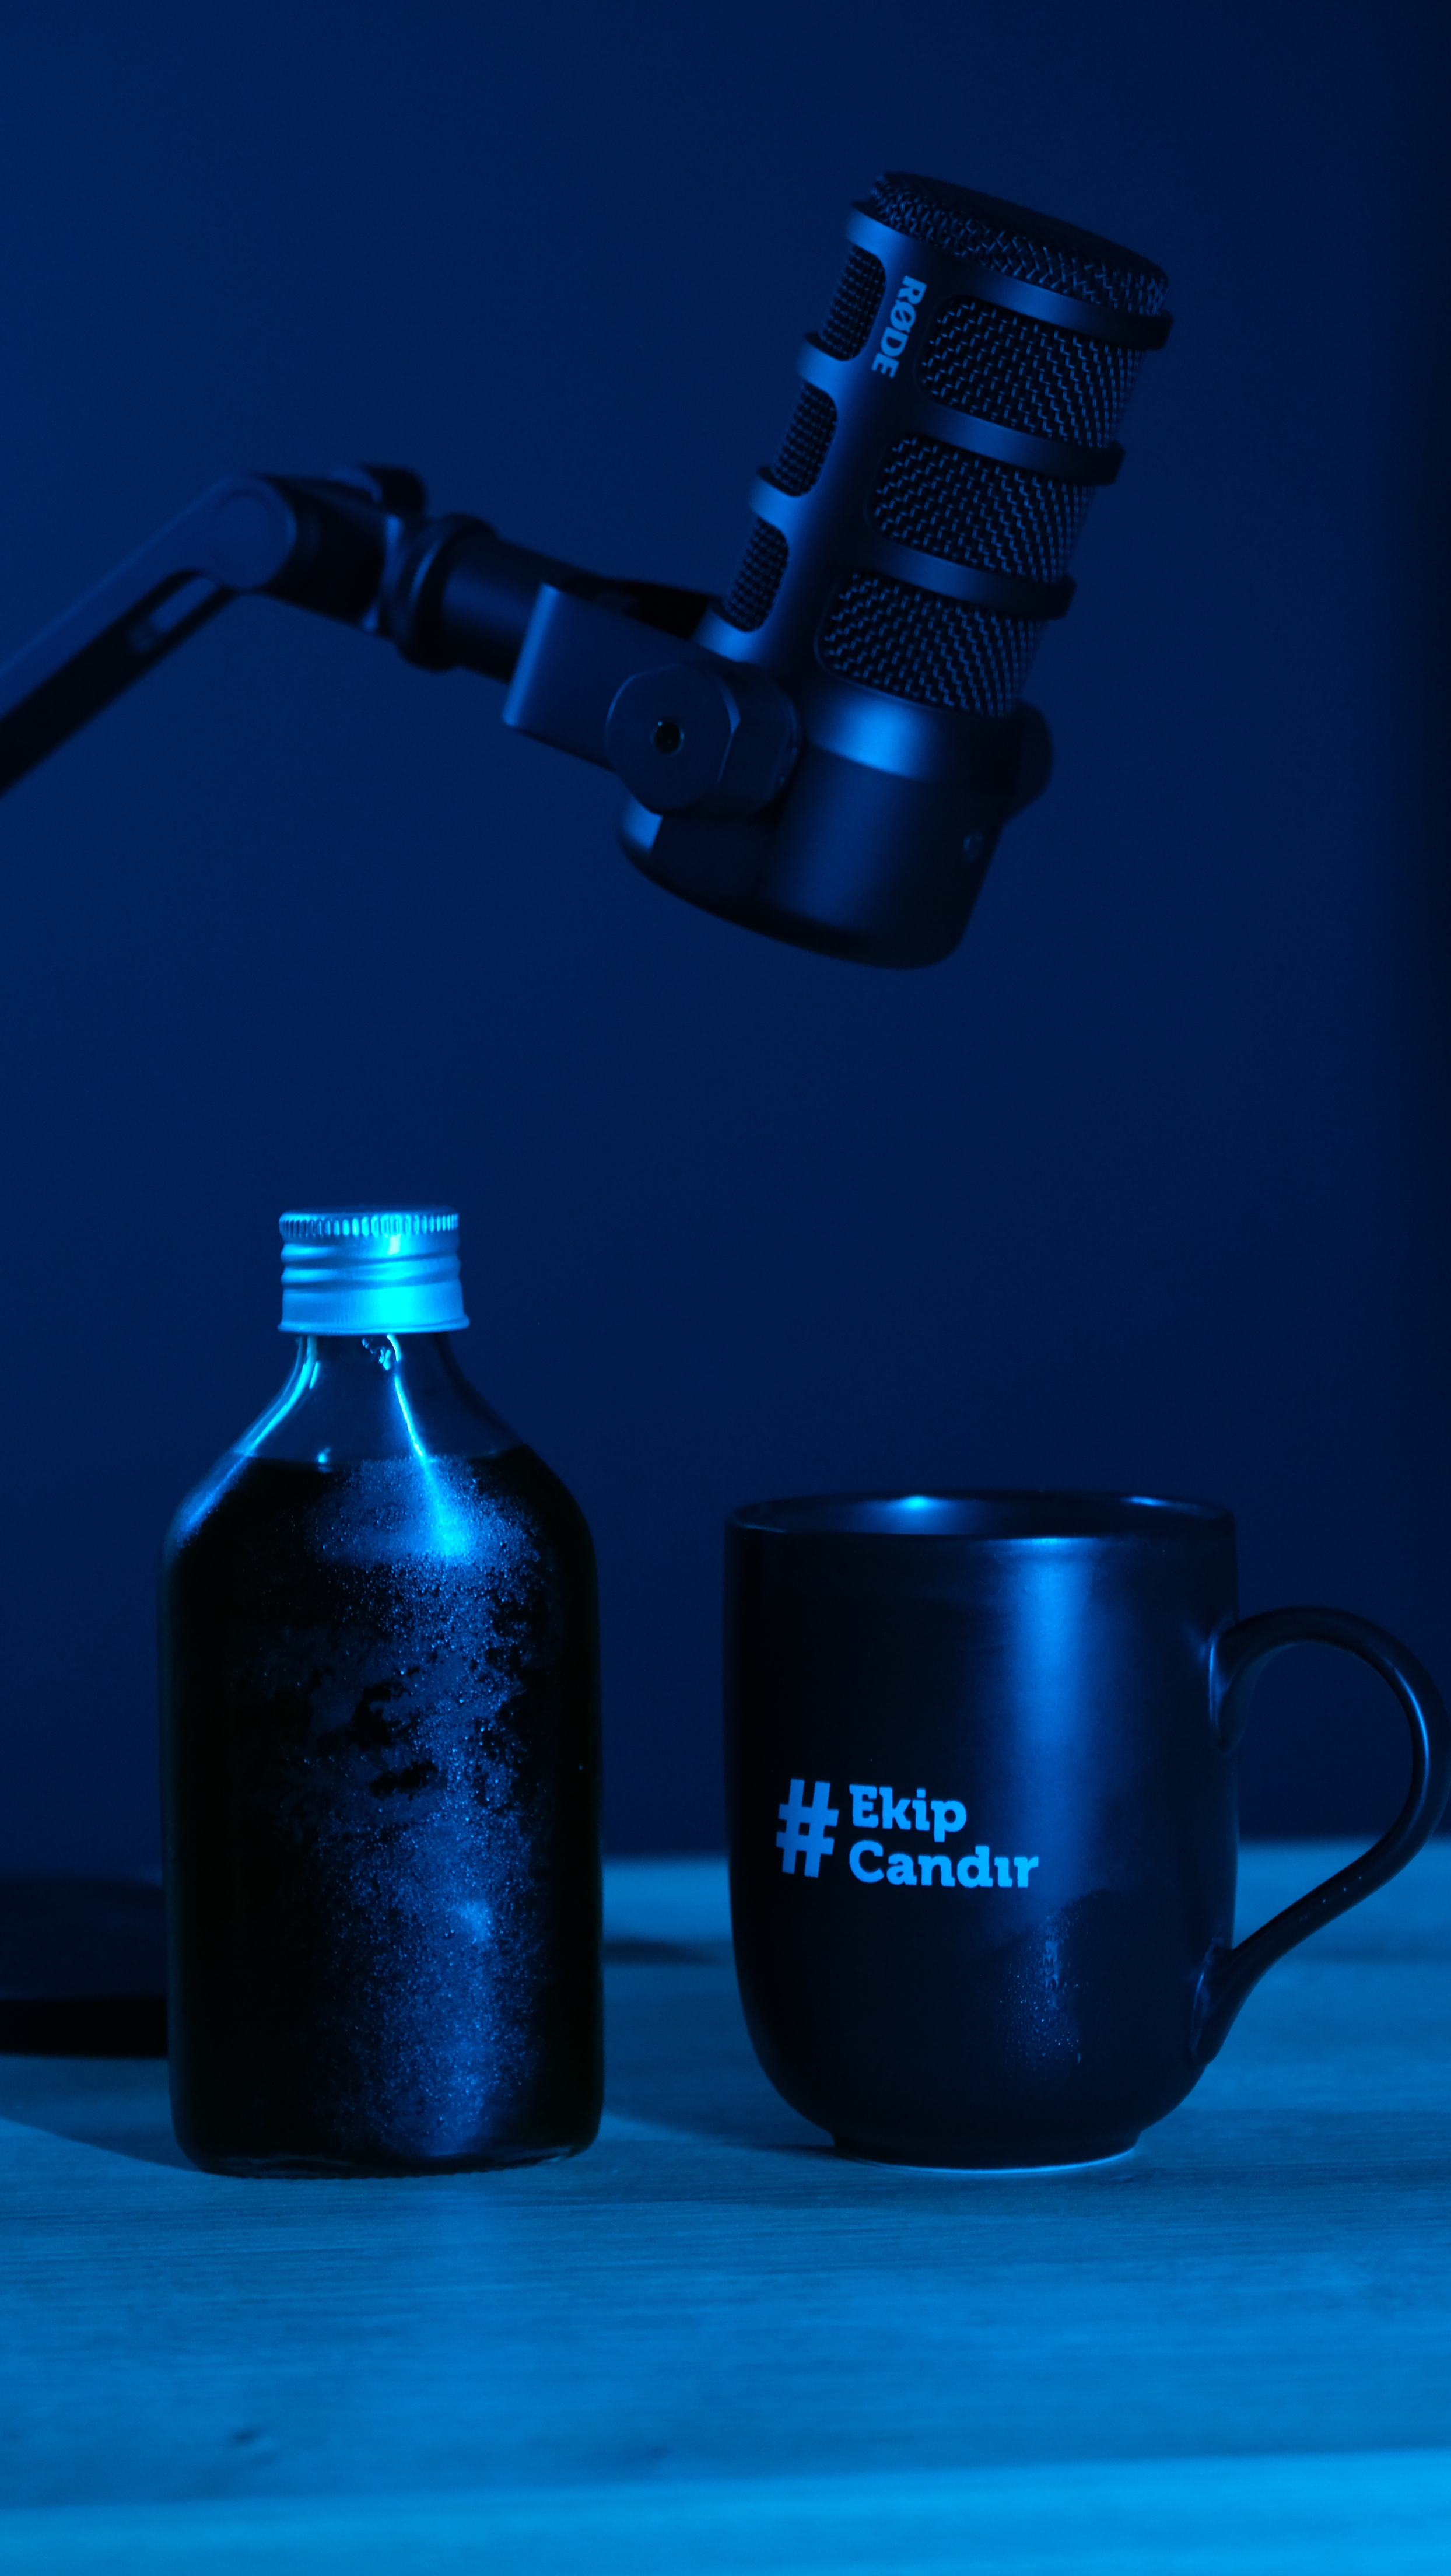
coffe, podcast, bottle, drinkware, liquid, blue, light, product, azure, tableware, fluid, water bottle, plastic bottle, serveware, gas, cylinder, electric blue, glass, glass bottle, drink, still life photography, event, science, cup, dishware, gadget, art, still life, mug, font, home accessories, desk, Transparent material, metal, personal care, darkness, plastic, pottery, artifact, shadow